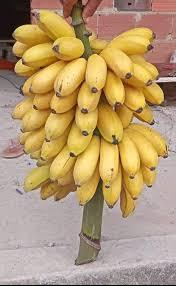
Mavuno ya ndizi nyingi zilizoiva yamebebwa. Rangi ya ndizi ni njano. Zimeshikiliwa na mkono wa mtu zikining'inia chini. Hii inaashiria mavuno mazuri ya kilimo.